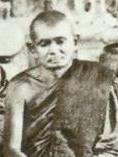
สมเด็จพระมหาสมณเจ้า กรมพระยาปวเรศวริยาลงกรณ์

|ภาพ = ไฟล์:กรมพระยาปวเรศวริยาลงกรณ์.webp
|พระอิสริยยศ = สมเด็จพระสังฆราช สกลมหาสังฆปริณายก
| สีพิเศษ = Orange
|succession = สมเด็จพระสังฆราช สกลมหาสังฆปริณายก
|ดำรงพระยศ = ธันวาคม พ.ศ. 2434 - 28 กันยายน พ.ศ. 2435(10เดือนเศษ)
|สมณุตตมาภิเษก = 27 พฤศจิกายน พ.ศ. 2434
|ก่อนหน้า = สมเด็จพระมหาสมณเจ้า กรมพระปรมานุชิตชิโนรส
|ถัดไป = สมเด็จพระอริยวงศาคตญาณ (สา ปุสฺสเทโว)
|ตำแหน่ง = เจ้าอาวาสวัดบวรนิเวศวิหาร
|reign-type2 = ดำรงตำแหน่ง
|reign2 = พ.ศ. 2394 – พ.ศ. 2435
|predecessor2 = พระบาทสมเด็จพระจอมเกล้าเจ้าอยู่หัว|พระวชิรญาณเถร
|successor2 = สมเด็จพระมหาสมณเจ้า กรมพระยาวชิรญาณวโรรส
|ราชวงศ์ = ราชวงศ์จักรี|จักรี
|พระบิดา = สมเด็จพระบวรราชเจ้ามหาเสนานุรักษ์
|พระมารดา = เจ้าจอมมารดาน้อยเล็ก
|ประสูติ =
|พระนาม = สมเด็จพระมหาสมณเจ้า กรมพระยาปวเรศวริยาลงกรณ์
|สิ้นพระชนม์ =
|สถานที่สิ้นพระชนม์ = วัดบวรนิเวศราชวรวิหาร
สมเด็จพระมหาสมณเจ้า กรมพระยาปวเรศวริยาลงกรณ์ เป็นสมเด็จพระสังฆราชไทย พระองค์ที่ 8 แห่งกรุงรัตนโกสินทร์ และเป็นหนึ่งในสิบพระเถระผู้เป็นต้นวงศ์ธรรมยุต"ประวัติคณะธรรมยุต", หน้า 25-29 ประทับ ณ วัดบวรนิเวศราชวรวิหาร ได้รับมหาสมณุตมาภิเษกเมื่อปี พ.ศ. 2434 ขณะพระชันษาได้ 82 ปี ดำรงตำแหน่งได้ 10 เดือนก็สิ้นพระชนม์เมื่อปี พ.ศ. 2435 ขณะมีพระชันษา
== พระประวัติ ==
=== ทรงพระเยาว์ ===
สมเด็จพระมหาสมณเจ้า กรมพระยาปวเรศวริยาลงกรณ์ เป็นพระราชโอรสพระองค์ที่ 18 ในสมเด็จพระบวรราชเจ้ามหาเสนานุรักษ์ ประสูติแต่เจ้าจอมมารดาน้อยเล็ก เมื่อวันพฤหัสบดี ขึ้น 6 ค่ำ เดือน 10 ปีมะเส็ง ตรงกับวันที่ 14 กันยายน จ.ศ. 1171 (พ.ศ. 2352) เวลาสี่ทุ่มเศษ เนื่องจากวันประสูตินั้นเป็นวันเริ่มสวดมนต์ตั้งพระราชพิธีบรมราชาภิเษกพระบาทสมเด็จพระพุทธเลิศหล้านภาลัย พระองค์จึงได้รับพระราชทานนามว่า"พระองค์เจ้าฤกษ์"ราชกิจจานุเบกษา, พระประวัติพระเจ้าบรมวงษ์เธอ กรมสมเด็จพระปวเรศวริยาลงกรณ์, เล่ม ๙, ตอน ๒๘, ๙ ตุลาคม พ.ศ. ๑๘๙๒, หน้า ๒๒๔-๗
เมื่อพระบิดาสวรรคตในปี พ.ศ. 2360 พระองค์ได้เสด็จไปประทับในพระบรมมหาราชวังกับสมเด็จพระเจ้าบรมวงศ์เธอ เจ้าฟ้าประไพวดี กรมหลวงเทพยวดี เป็นบางคราว เพราะเจ้าจอมมารดาของพระองค์เคยเป็นข้าหลวงของเจ้าฟ้าพระองค์นี้ ต่อมาเจ้าฟ้าฯ กรมหลวงเทพยวดีได้นำพระองค์ไปฝากกับพระบาทสมเด็จพระจอมเกล้าเจ้าอยู่หัว ตั้งแต่ยังทรงพระเยาว์ จึงคุ้นเคยกันมานับแต่นั้น
=== ผนวช ===
พ.ศ. 2365 เมื่อพระชันษาได้ 13 ปี ได้ผนวชเป็นสามเณร ณ วัดมหาธาตุยุวราชรังสฤษฎิ์ราชวรมหาวิหาร โดยมีสมเด็จพระอริยวงษญาณ (มี) เป็นพระอุปัชฌาย์ แล้วศึกษาภาษาบาลีตามคัมภีร์มูลกัจจายน์กับพระญาณสมโพธิ (รอด) จนชำนาญ ผนวชได้ 4 พรรษา ก็ประชวรด้วยโรคฝีดาษ|พระโรคทรพิษ จึงลาผนวชมารักษาพระองค์จนหายประชวร สมเด็จพระบวรราชเจ้ามหาศักดิพลเสพโปรดให้ผนวชเป็นสามเณรอีกครั้ง ณ พระราชวังบวรสถานมงคล
พ.ศ. 2372 เมื่อมีพระชันษาครบ 20 ปี พระบาทสมเด็จพระนั่งเกล้าเจ้าอยู่หัวโปรดให้ลาสิกขาบทเพื่อทำการสมโภชพร้อมกับสมเด็จพระเจ้าบรมวงศ์เธอ เจ้าฟ้าอาภรณ์|สมเด็จพระเจ้าน้องยาเธอ เจ้าฟ้าอาภรณ์ ที่จะทรงผนวชเป็นสามเณรในเวลานั้น ได้สมเด็จพระอริยวงษญาณ (ด่อน) เป็นพระอุปัชฌาย์ สมเด็จพระมหาสมณเจ้า กรมพระปรมานุชิตชิโนรส|พระเจ้าบรมวงศ์เธอ กรมหมื่นนุชิตชิโนรส เป็นพระกรรมวาจาจารย์ และพระวินัยรักขิต วัดมหาธาตุ เป็นพระอนุสาวนาจารย์ ผนวชแล้วศึกษาพระปริยัติธรรมในสำนักพระบาทสมเด็จพระจอมเกล้าเจ้าอยู่หัวขณะเป็นพระภิกษุ
เมื่อพระบาทสมเด็จพระจอมเกล้าเจ้าอยู่หัวทรงตั้งธรรมยุติกนิกาย ก็ได้ทรงเข้าถือธรรมเนียมนั้นตาม ทรงทำทัฬหีกรรม ณ นทีสีมา โดยมีพระสุเมธมุนี (ซาย พุทฺธวํโส) เป็นพระอุปัชฌาย์ พระบาทสมเด็จพระจอมเกล้าเจ้าอยู่หัวเมื่อทรงเป็นพระภิกษุเป็นพระกรรมวาจาจารย์ แล้วศึกษาพระปริยัติธรรมต่อในสำนักพระวิเชียรปรีชา (ภู่) แม้จะไม่เคยสอบพระปริยัติธรรม แต่พระบาทสมเด็จพระนั่งเกล้าเจ้าอยู่หัวก็พระราชทานตาลปัตรสำหรับพระเปรียญที่พระบาทสมเด็จพระจอมเกล้าทรงเคยรับ ให้ทรงใช้ต่อ
ปีวอก พ.ศ. 2379 ทรงติดตามพระบาทสมเด็จพระจอมเกล้าเจ้าอยู่หัว ย้ายไปประทับ ณ วัดบวรนิเวศวิหาร
== พระอิสริยยศ ==
ไฟล์:Pavaresh Variyalongkorn.jpg|thumb|180px|สมเด็จพระมหาสมณเจ้า กรมพระยาปวเรศวริยาลงกรณ์ ทรงฉายพระรูปที่หน้าพระอุโบสถ วัดบวรนิเวศวิหาร
ในรัชสมัยพระบาทสมเด็จพระนั่งเกล้าเจ้าอยู่หัวทรงพระกรุณาโปรดเกล้าฯ ให้ดำรงสมณศักดิ์เสมอพระราชาคณะชั้นสามัญ พระราชทานตาลปัตรแฉกถมปัด และเครื่องยศตามศักดิ์พระราชาคณะ ตั้งฐานานุกรมได้ 2 รูป รับนิตยภัตเดือนละ 3 ตำลึง และเบี้ยหวัดปีละ 2 ชั่งตามเดิม
ต่อมาในปี พ.ศ. 2394 พระบาทสมเด็จพระจอมเกล้าเจ้าอยู่หัวทรงพระกรุณาโปรดเกล้าฯ สถาปนาขึ้นเป็นพระองค์เจ้าต่างกรม มีพระนามว่า "พระเจ้าวรวงษ์เธอ กรมหมื่นบวรรังษีสุริยพันธุ์ ปิยพรหมจรรย์ธรรมวรยุต ปฏิบัติสุทธคณะนายก พุทธสาสนดิลกบวรัยยะบรรพชิต สรรพธรรมิกกิจโกศล สุวิมลปรีชา ปัญญาอรรคมหาสมณุดม บรมบพิตร" และดำรงตำแหน่งเจ้าคณะใหญ่คณะธรรมยุตพระองค์แรก ตั้งฐานานุกรมได้ 11 รูป ได้รับนิตยภัตเดือนละ 5 ตำลึง เบี้ยหวัดปีละ 10 ชั่ง
เมื่อสมเด็จพระมหาสมณเจ้า กรมพระปรมานุชิตชิโนรส สิ้นพระชนม์เมื่อปี พ.ศ. 2396 พระบาทสมเด็จพระจอมเกล้าเจ้าอยู่หัว มิได้ทรงสถาปนาพระเถระรูปใดขึ้นเป็นสมเด็จพระสังฆราชอีกตลอดรัชกาลรวมเป็นระยะเวลา 15 ปี ในระหว่างนั้น พระองค์ทรงดำรงสมณฐานันดรเป็นที่สอง รองจากสมเด็จพระมหาสมณเจ้า กรมพระปรมานุชิตชิโนรส ซึ่งทรงดำรงตำแหน่งมหาสังฆปริณายก
เมื่อปี พ.ศ. 2416 พระองค์เป็นพระราชอุปัธยาจารย์ของพระบาทสมเด็จพระจุลจอมเกล้าเจ้าอยู่หัว หลังจากลาผนวช ทรงตั้งพระทัยจะถวายมหาสมณุตตมาภิเษก แต่กรมหมื่นบวรรังษีสุริยพันธุ์ไม่ทรงรับ เพราะถ่อมพระองค์ว่าจะเป็นเจ้าวังหน้า ไม่ควรข้ามชั้นเจ้านายวังหลวงหลายพระองค์ที่มีพระชันษาสูงกว่า"พระเกียรติคุณสมเด็จพระมหาสมณเจ้า กรมพระยาปวเรศวริยาลงกรณ์ (พระองค์เจ้าฤกษ์)", หน้า 6 พระบาทสมเด็จพระจุลจอมเกล้าเจ้าอยู่หัวจึงโปรดเกล้า ฯ เลื่อนพระอิสริยยศขึ้นเป็น "พระเจ้าบรมวงษ์เธอ กรมพระปวเรศวริยาลงกรณ์ บวรรังษีสุริยพันธุ์ ปิยพรหมจรรย์ธรรมวรยุต ปฏิบัติสุทธะคณะนายก พุทธสาสนดิลกบวรัยยะบรรพชิต สรรพธรรมิกกิจโกศล สุวิมลปรีชา ปัญญาอรรคอนาคาริยรัตโนดม พุทธะวราคมโหรกลากุสโลภาศ ปรมินทรมหาราชหิโตปัธยาจารย์ มโหฬารเมตยาภิธยาไศรย พุทธาทิศรีรัตนไตรคุณารักษ์ อุกฤษฐศักดิ์สกลสังฆปาโมกข์ ประธานาธิบดินทร มหาสมณคะณินทรวโรดม บรมบพิตร" ได้รับนิตยภัตเดือนละ 10 ตำลึง เบี้ยหวัดปีละ 30 ชั่ง
การที่เลื่อนพระอิสริยยศครั้งนี้ แม้ว่าพระองค์จะไม่ทรงรับถวายมหาสมณุตมาภิเษกในที่สมเด็จพระสังฆราช แต่พระบาทสมเด็จพระจุลจอมเกล้าเจ้าอยู่หัวก็ถวายพระเกียรติยศในทางสมณศักดิ์สูงสุด เท่ากับทรงเป็นสมเด็จพระสังฆราช และมิได้ทรงสถาปนาพระเถระรูปอื่นใดเป็นสมเด็จพระสังฆราชเป็นระยะเวลาถึง 23 ปี
ในปี พ.ศ. 2434 พระบาทสมเด็จพระจุลจอมเกล้าเจ้าอยู่หัวมีพระราชดำริว่า พระเจ้าบรมวงศ์เธอ กรมพระปวเรศวริยาลงกรณ์ทรงเจริญพระชนมายุไม่มีพระบรมวงศานุวงศ์พระองค์ใดในพระบรมราชตระกูลอันนี้ ที่ล่วงลับไปแล้วก็ดี ยังดำรงอยู่ก็ดี ที่จะมีพระชนมายุเทียมถึง ทั้งยังเป็นที่นับถือของคนทั่วไปทั้งฝ่ายคฤหัสถ์และฝ่ายบรรพชิต พระองค์จึงทรงพระกรุณาโปรดเกล้าฯ ให้ตั้งพระราชพิธีมหาสมณุตมาภิเษก เลื่อนพระอิสริยยศเป็นกรมสมเด็จพระ พระราชทานเบญจปฎลเศวตฉัตร ตาลปัตรแฉกพื้นตาด รับนิตยภัตเดือนละ 12 ตำลึง เบี้ยหวัดปีละ 35 ชั่ง ตั้งฐานานุกรมได้เพิ่มอีก 4 รูป มีพระนามตามจารึกในพระสุพรรณบัฏว่า
""พระเจ้าบรมวงษ์เธอ กรมสมเด็จพระปวเรศวริยาลงกรณ์ บวรรังษีสุริยพันธุ์ ปิยพรหมจรรย์ธรรมวรยุต ปฏิบัติสุทธิคณะนายก ธรรมนิติสาธกปวรัยบรรพชิต สรรพธรรมิกกิจโกศล สุวิมลปรีชา ปัญญาอรรคมหาสมณุดม บรมพงษาธิบดี จักรกรีบรมนารถ มหาเสนานุรักษ์อนุราชวรางกูร ปรมินทรบดินทร์สูริย์หิโตปัธยาจารย์ มโหฬารเมตยาภิธยาไศรย์ ไตรปิฎกโหรกลาโกศล เบญจปดลเสวตรฉัตร ศิริรัตโนปลักษณมหาสมณุตมาภิเศกาภิสิต ปรมุกฤษฐสมณศักดิธำรง มหาสงฆปรินายก พุทธสาสนดิลกโลกุตมมหาบัณฑิตย์ สุนทรวิจิตรปฏิภาณ ไวยัตติยญาณมหากระวี พุทธาทิศรีรัตนไตรคุณารักษ์ เอกอรรคมหาอนาคาริยรัตน์ สยามาธิโลกยปฏิพัทธ พุทธบริสัษยเนตร สมณคณินทราธิเบศร์ สกลพุทธจักโรปการกิจ สฤษดิศุภการ มหาปาโมกษประธานวโรดม บรมนารถบพิตร""ราชกิจจานุเบกษา, ประกาศการมหาสมณุตตมาภิเศก, เล่ม ๘, ตอน ๓๖, หน้า ๓๑๒-๓๑๕
ภายหลังพระบาทสมเด็จพระมงกุฎเกล้าเจ้าอยู่หัวมีพระราชดำริว่า การเรียกพระนามเจ้า|พระบรมราชวงศ์ซึ่งดำรงสมณศักดิ์เป็นพระประมุขแห่งสังฆมณฑลแต่เดิมนั้นเรียกตามพระอิสริยยศแห่งพระบรมราชวงศ์ ไม่ได้เรียกตามสมณศักดิ์ของพระประมุขแห่งสังฆมณฑล คือ "สมเด็จพระอริยวงศาคตญาณ" หรือที่เรียกอย่างย่อว่า "สมเด็จพระสังฆราช" พระองค์จึงเปลี่ยนคำนำพระนามของพระบรมวงศานุวงศ์ซึ่งดำรงสมณศักดิ์เป็นพระประมุขแห่งสังฆมณฑลว่า "สมเด็จพระมหาสมณเจ้า" เพื่อให้ปรากฏพระนามในส่วนสมณศักดิ์ด้วย ดังนั้น จึงเปลี่ยนคำนำพระนามเป็น "สมเด็จพระมหาสมณเจ้า กรมพระยาปวเรศวริยาลงกรณ์"ราชกิจจานุเบกษา, พระบรมราชโองการ ประกาศ สถาปนาสมเด็จพระมหาสมณเจ้า, เล่ม ๓๘, ตอน ๐ ก ,๑๒ เมษายน พ.ศ. ๒๔๖๔, หน้า ๑๐
== สิ้นพระชนม์ ==
สมเด็จพระมหาสมณเจ้า กรมพระยาปวเรศวริยาลงกรณ์ ประชวรด้วยต้อกระจกจนทำให้พระเนตรบอด ต่อมาทรงพระประชวรด้วยพระโรคชราตั้งแต่วันที่ 13 กันยายน พ.ศ. 2435 ทำให้พระบังคนหนักไม่ได้ และรู้สึกหนาวพระวรกาย ถึงวันที่ 17 ทรงพระอาเจียน เสวยไม่ค่อยได้ บรรทมไม่หลับ ถึงวันที่ 21 เป็นวันอุโบสถ มีพระประสงค์จะลงอุโบสถ เพราะนับแต่ผนวชมาทรงลงอุโบสถเสมอไม่เคยขาด พระบาทสมเด็จพระจุลจอมเกล้าเจ้าอยู่หัวเกรงว่าหากเสด็จไปพระอาการจะทรุดลงจึงโปรดอุทิศพระตำหนักนั้นเป็นอุโบสถ เพื่อให้ทรงได้ทำอุโบสถตามพระประสงค์ วันต่อ ๆ มาพระอาการยังคงทรุดลงตามลำดับ จนกระทั่งสิ้นพระชนม์เมื่อวันที่ 28 กันยายน พ.ศ. 2435 เวลา 23:03 น.ราชกิจจานุเบกษา, ข่าวสิ้นพระชนม์ พระเจ้าบรมวงษ์เธอ กรมสมเด็จพระปวเรศวริยาลงกรณ์, เล่ม ๙, ตอน ๒๗, ๒ ตุลาคม พ.ศ. ๑๘๙๒,หน้า ๒๑๗ พระชันษาได้ 83 ปี 13 วัน ผนวชเป็นพระภิกษุได้ 64 พรรษา
พระศพประดิษฐานอยู่ ณ พระตำหนัก นานถึง 8 ปี จึงพระราชทานเพลิงพระศพ ณ พระเมรุ ท้องสนามหลวง เมื่อวันที่ 16 มกราคม พ.ศ. 2443ราชกิจจานุเบกษา, การพระเมรุท้องสนามหลวง, เล่ม ๑๗, ตอน ๔๔, ๒๗ มกราคม ร.ศ. ๑๑๙, หน้า ๖๒๗-๖๓๑
== พระปรีชาสามารถ ==
ไฟล์:Chulalongkorn and his teachers in ordination.jpg|right|thumb|250px|ในการอุปสมบทพระบาทสมเด็จพระจุลจอมเกล้าเจ้าอยู่หัว พระบาทสมเด็จพระจุลจอมเกล้าเจ้าอยู่หัวประทับนั่งทางซ้ายสุดของภาพ พระภิกษุรูปที่ 4 จากซ้ายคือพระเจ้าวรวงศ์เธอ กรมหมื่นบวรรังษีสุริยพันธุ์
สมเด็จพระมหาสมณเจ้า ฯ ทรงแตกฉานในภาษาบาลี พระนิพนธ์ที่แสดงให้เห็นถึงพระปรีชาสามารถในภาษาบาลีคือพระนิพนธ์เรื่อง "สุคตวิทัตถิวิธาน" ซึ่งทรงนิพนธ์เป็นภาษาบาลี นอกจากนี้ ยังได้ทรงนิพนธ์เรื่องเบ็ดเตล็ดอื่น ๆ เป็นภาษาบาลีอีกหลายเรื่อง นับว่าพระองค์ทรงเป็นปราชญ์ทางภาษาบาลีที่สำคัญพระองค์หนึ่ง
ไฟล์:จดหมายเหตุบัญชีน้ำฝน วัดบวรนิเวศ.jpg|thumb|จดหมายเหตุบัญชีน้ำฝน ต้นฉบับ
นอกจากจะเป็นปราชญ์ทางภาษาบาลีแล้ว ยังมีพระปรีชาสามารถ ในด้านต่าง ๆ พอประมวลได้ดังนี้ คือ
* ด้านสถาปัตยกรรม ทรง ออกแบบพระปฐมเจดีย์ องค์ที่เป็นอยู่ปัจจุบัน เมื่อปี พ.ศ. 2396
* ด้านโบราณคดี ทรงเป็นนักอ่านศิลาจารึกรุ่นแรกของไทยได้ศึกษาและรวบรวมจารึกต่าง ๆ ในประเทศไทยไว้มาก และได้ทรงอ่านจารึกสุโขทัยหลักที่ 2 (จารึกวัดศรีชุม) ที่เป็นอักษรขอม เป็นพระองค์แรก
* ด้านประวัติศาสตร์ ทรงนิพนธ์ลิลิตพงศาวดารเหนือ เรื่องพระปฐมเจดีย์ และพระราชประวัติพระบาทสมเด็จพระจอมเกล้าเจ้าอยู่หัว เป็นต้น
* ด้านดาราศาสตร์ ทรงพระนิพนธ์ตำราปฏิทินปักขคณนา (คำนวณปฏิทินทางจันทรคติ) ไว้อย่างพิสดาร
* ด้านวิทยาศาสตร์ ทรงบันทึกจำนวนฝนตกเป็นรายวัน ติดต่อกันเป็นเวลาถึง 45 ปี ตั้งแต่ปี พ.ศ. 2389 ถึงปี พ.ศ. 2433 เพื่อเป็นการเก็บสถิติน้ำฝนในประเทศไทย เรียกบันทึกนี้ว่า จดหมายเหตุบัญชีน้ำฝน
* ด้านกวี ทรงพระนิพนธ์เรื่องต่าง ๆ ทั้งที่เป็นภาษาไทยและภาษาบาลี ไว้เป็นจำนวนมาก ที่เป็นภาษาไทย ทรงนิพนธ์ไว้จำนวนมาก เช่น ได้ลงพระราชประวัติพระบาทสมเด็จพระจอมเกล้าเจ้าอยู่หัว กาพย์เสด็จนครศรีธรรมราช ลิลิตพงศาวดารเหนือ เป็นต้น
* ด้านพระศาสนา ทรงเป็นองค์ประธานชำระและแปลพระไตรปิฎก พิมพ์พระไตรปิฎกฉบับภาษาไทยขึ้นเป็นครั้งแรก ทรงกำหนดพระราชบัญญัติ และประกาศคณะสงฆ์ต่าง ๆ ทรงให้กำเนิดพระกริ่งในประเทศไทย ทรงสร้างพระกริ่งที่เรียกกันว่าพระกริ่งปวเรศ ซึ่งเป็นต้นแบบของพระกริ่งในยุคต่อมาของไทย
== พงศาวลี ==
== อ้างอิง ==
;เชิงอรรถ
;บรรณานุกรม
*
*
หมวดหมู่:สมเด็จพระสังฆราชเจ้า
หมวดหมู่:พระองค์เจ้าชาย
หมวดหมู่:กรมพระยา
หมวดหมู่:พระกุลเชษฐ์ในราชวงศ์จักรี
หมวดหมู่:เจ้าคณะใหญ่คณะธรรมยุต
หมวดหมู่:เจ้าอาวาสวัดบวรนิเวศราชวรวิหาร
หมวดหมู่:พระราชโอรสในสมเด็จพระบวรราชเจ้ามหาเสนานุรักษ์
หมวดหมู่:ภิกษุที่เป็นเจ้านายในราชวงศ์จักรี
หมวดหมู่:ผู้รอดชีวิตจากฝีดาษ
หมวดหมู่:บุคคลจากเขตพระนคร
หมวดหมู่:บุคคลในประวัติศาสตร์กรุงรัตนโกสินทร์